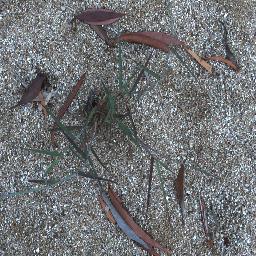
Label: negative